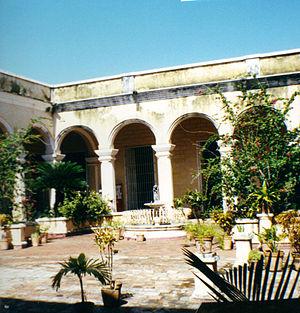
Le Musée Municipal Général de Trinidad (ancien palais Cantero), Trinidad, Cuba.